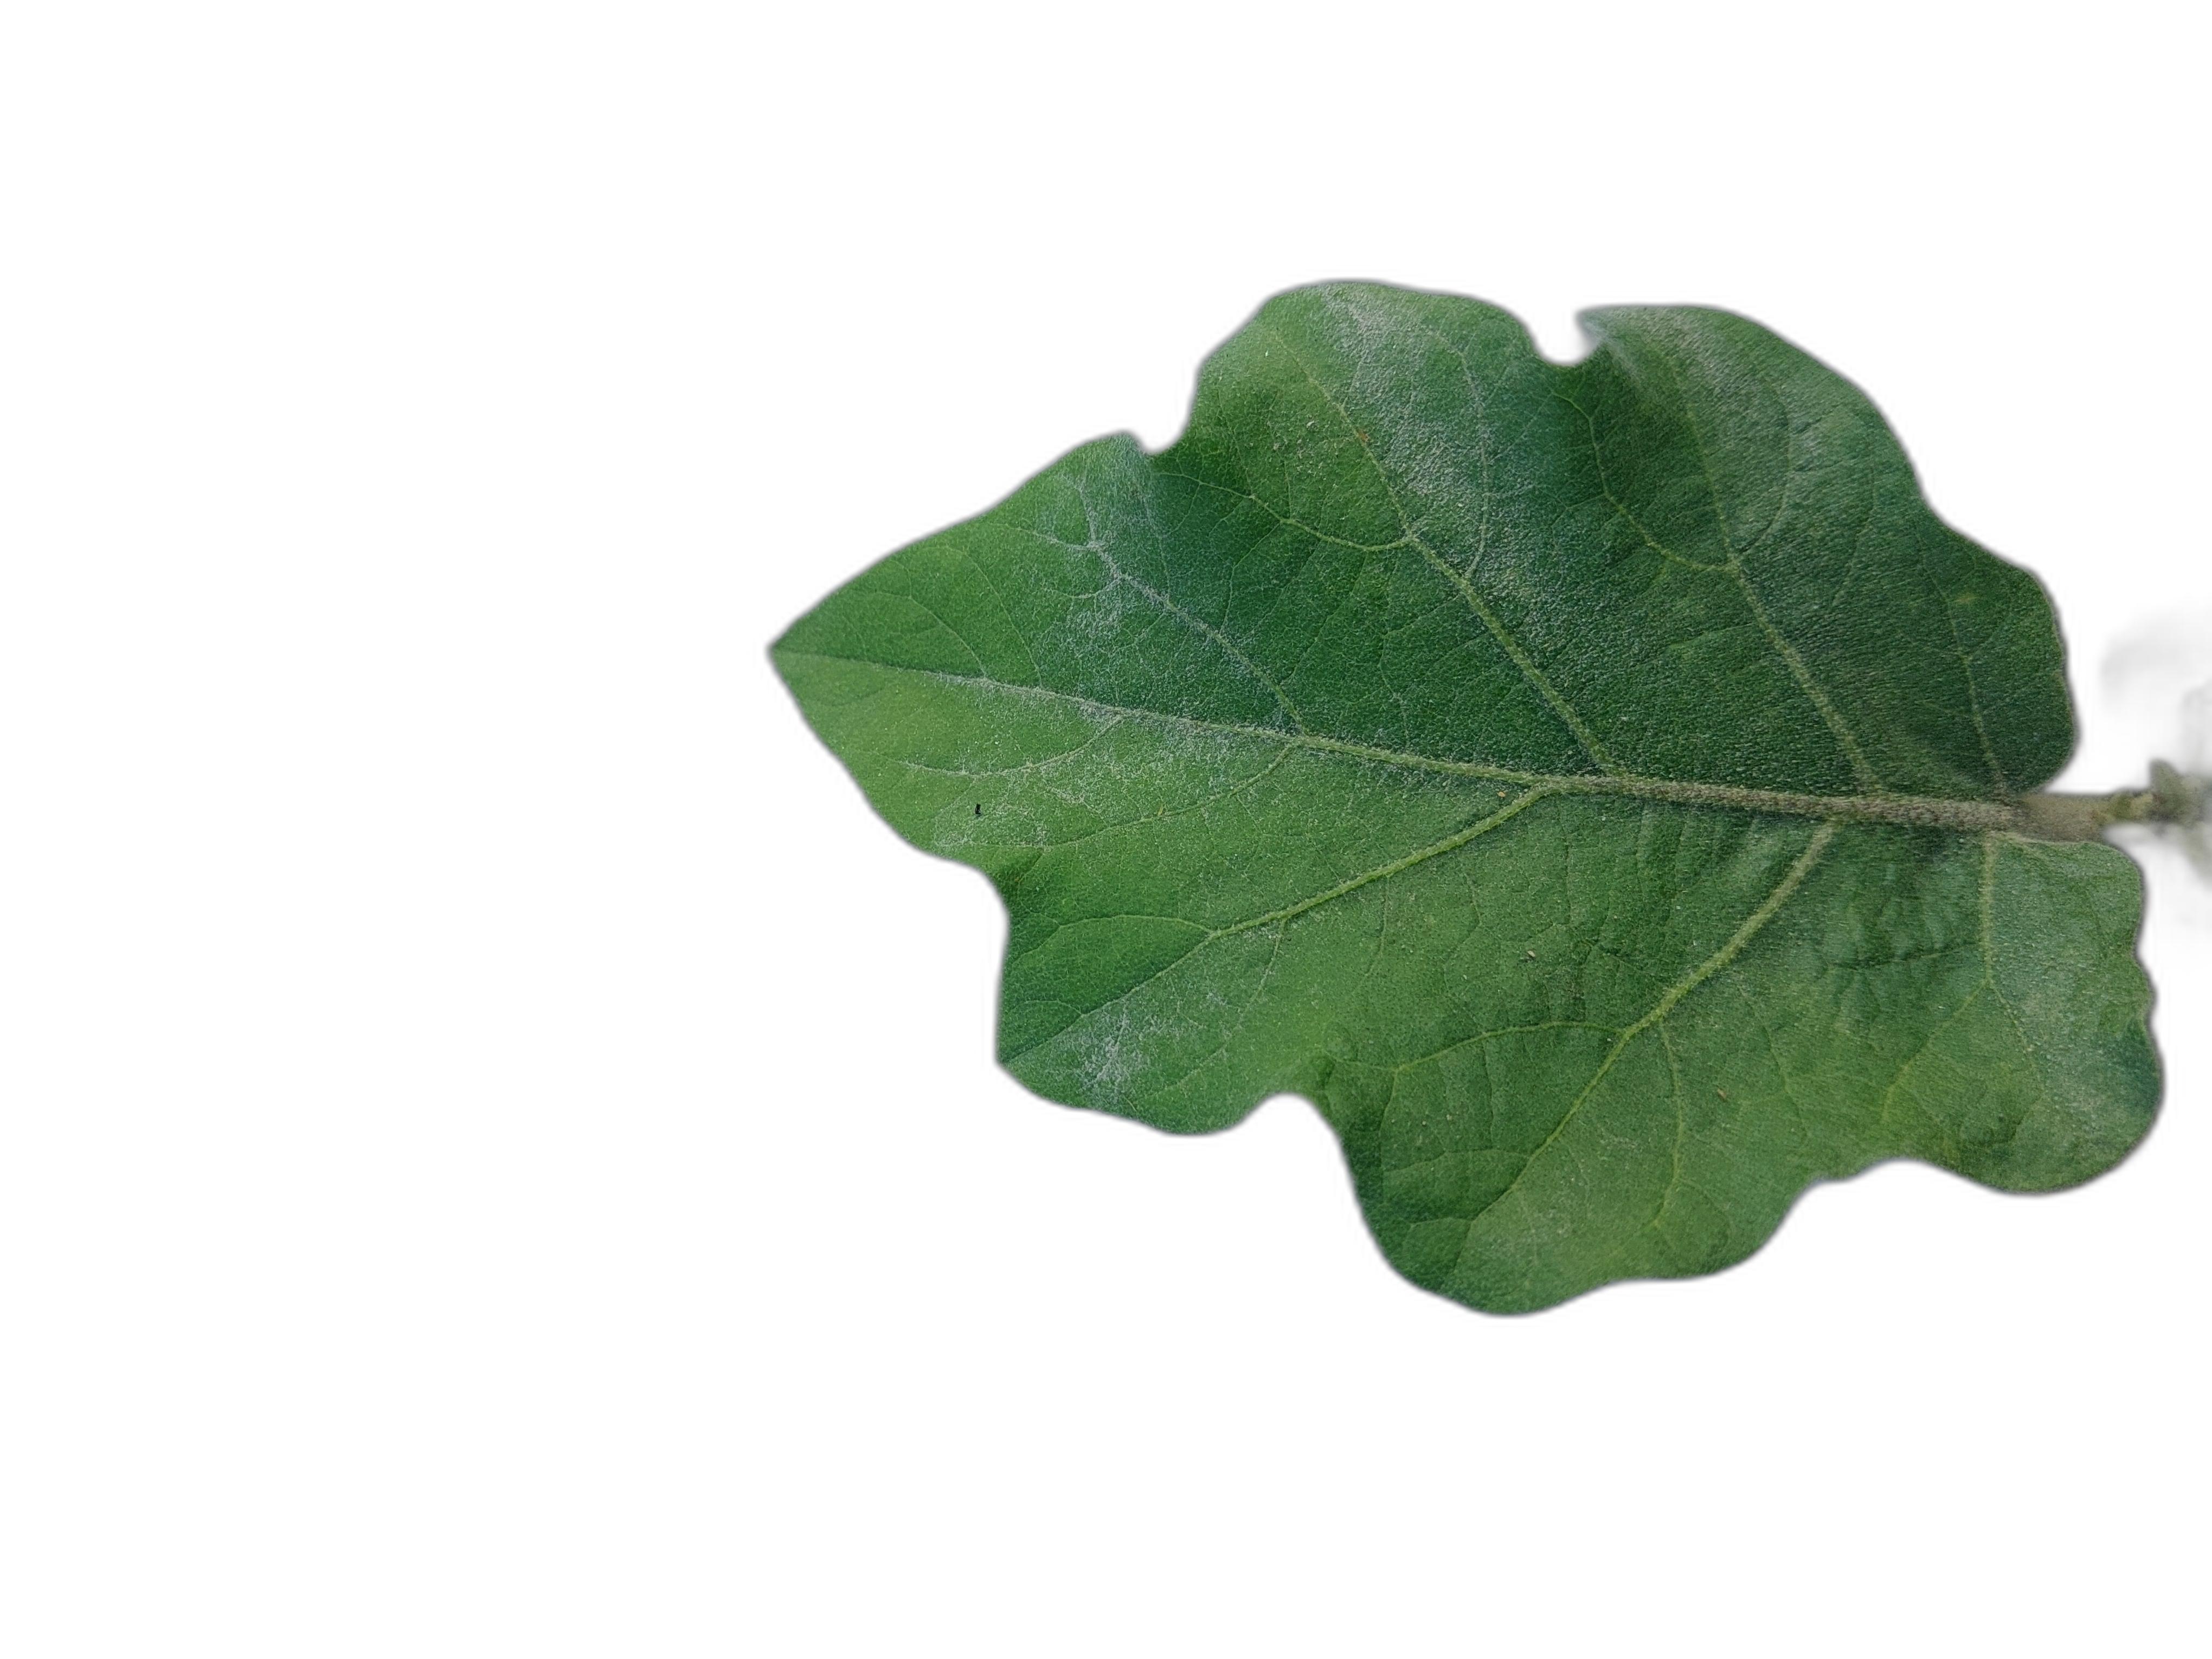
Label: White Mold Disease